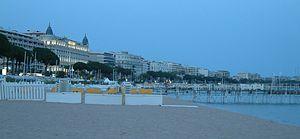
La Promenade de la Croisette, vue de la plage. Cannes, FRANCE